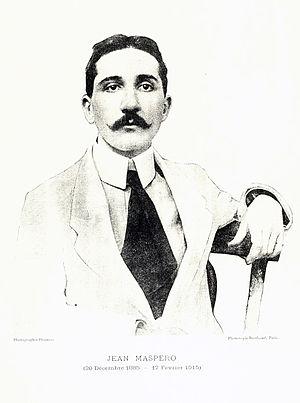
Jean Maspero est un papyrologue français, égyptologue spécialiste de l'époque byzantine.